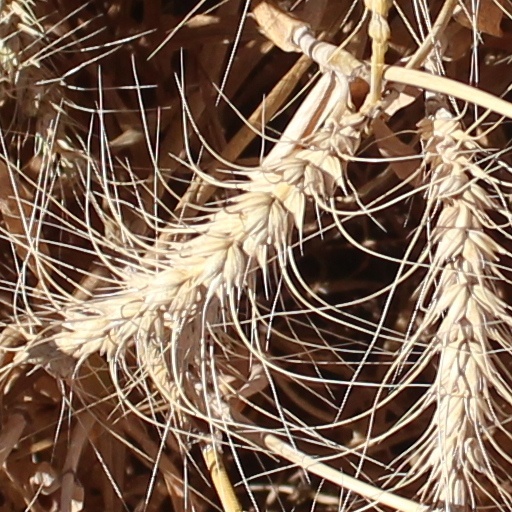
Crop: wheat